Ultimate Canada

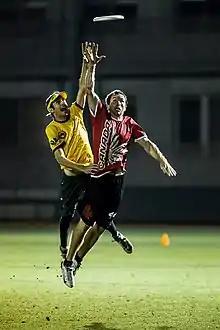
Australia vs Canada at 2012 WUGC in Japan

In 2010, the Toronto Ultimate Club released a documentary film, 30 years in 30 minutes, that traces the club's history as well as the history of ultimate Frisbee in Canada. Not far removed from the invention of ultimate in the late 1960s, Ken Westerfield and Jim Kenner (the founder and CEO of Discraft) ran the Canadian Open Frisbee Championships with guts, disc golf, freestyle, ultimate and individual field events in the early 1970s at the Canadian National Exhibition. In 1975, they moved the tournament to the Toronto Islands. They also participated in several Frisbee show tours across Canada for Irwin Toy (Wham-O licensee and Frisbee distributor for Canada). Each year their show tours would end in Vancouver where they would set up the Vancouver Open Frisbee Championships on Kitsilano Beach and Stanley Park (1974-1977). This is where Jim Brown, Bill King, and John Anthony of freestyle fame made their first competitive appearances. From these championships and the presence of these touring professional Frisbee players Ken Westerfield, Jim Kenner, and Bob Blakely of Irwin Toy, Toronto became the hub of Frisbee activity in Canada.